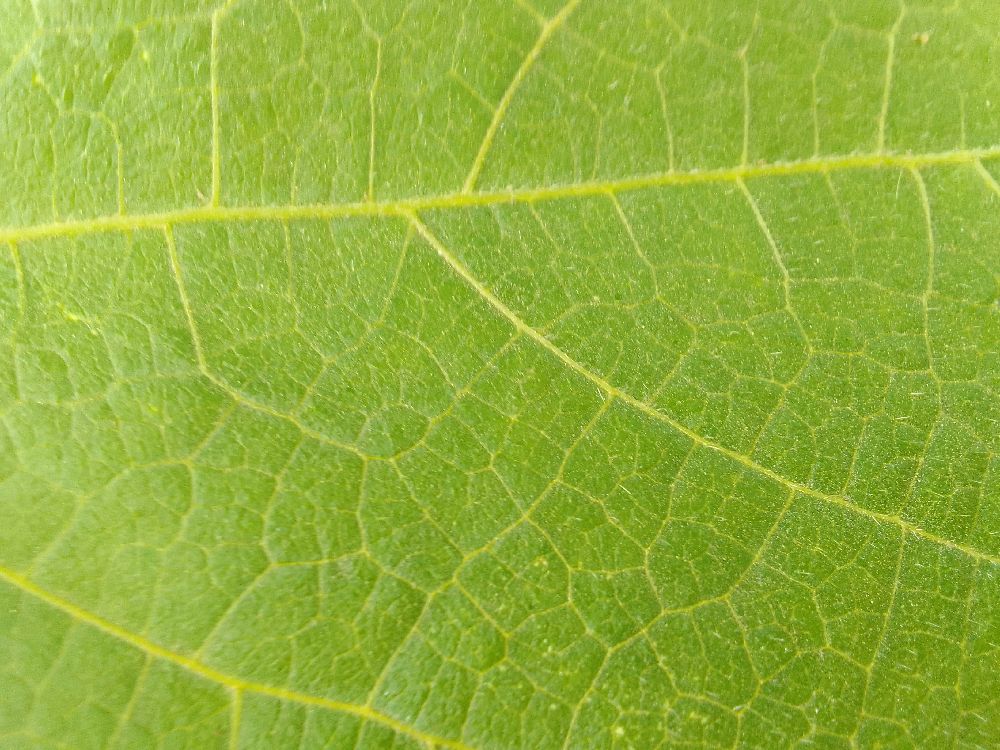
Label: healthy